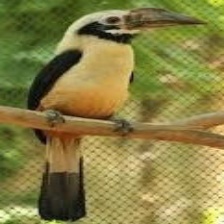
Species: VISAYAN HORNBILL
Scientific name: PENELOPIDES PANINI
ImageNet parent category: hornbill